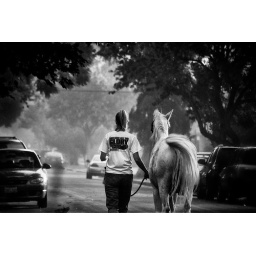
Found this young woman walking here horse through the heavy smoke of the morning above Devonshire in Granada Hills